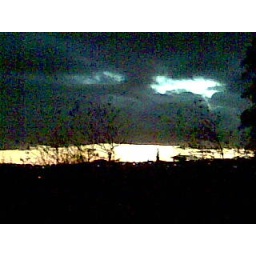
sky at night over golden acre park